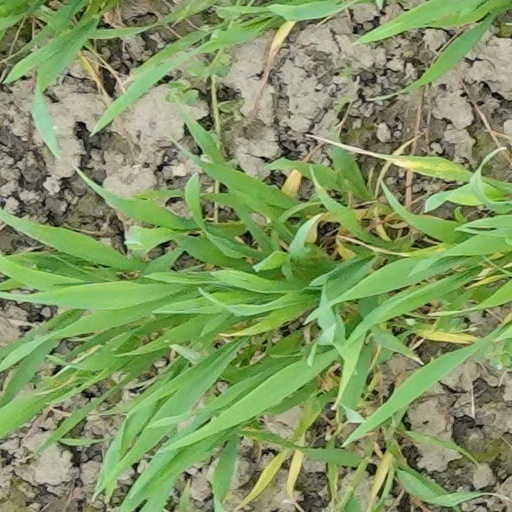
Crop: wheat